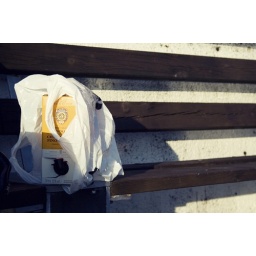
Bag in box in bag